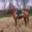
Label: horse